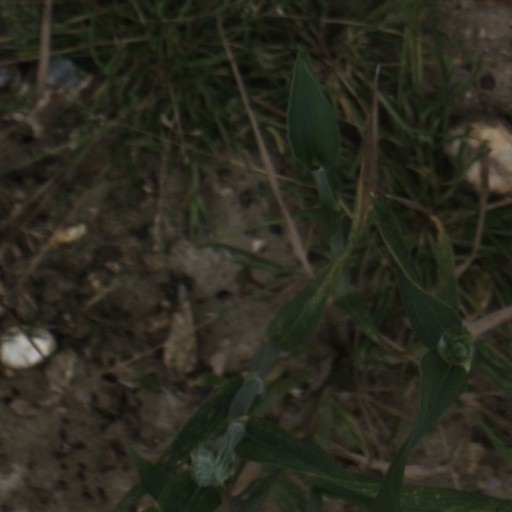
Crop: wheat